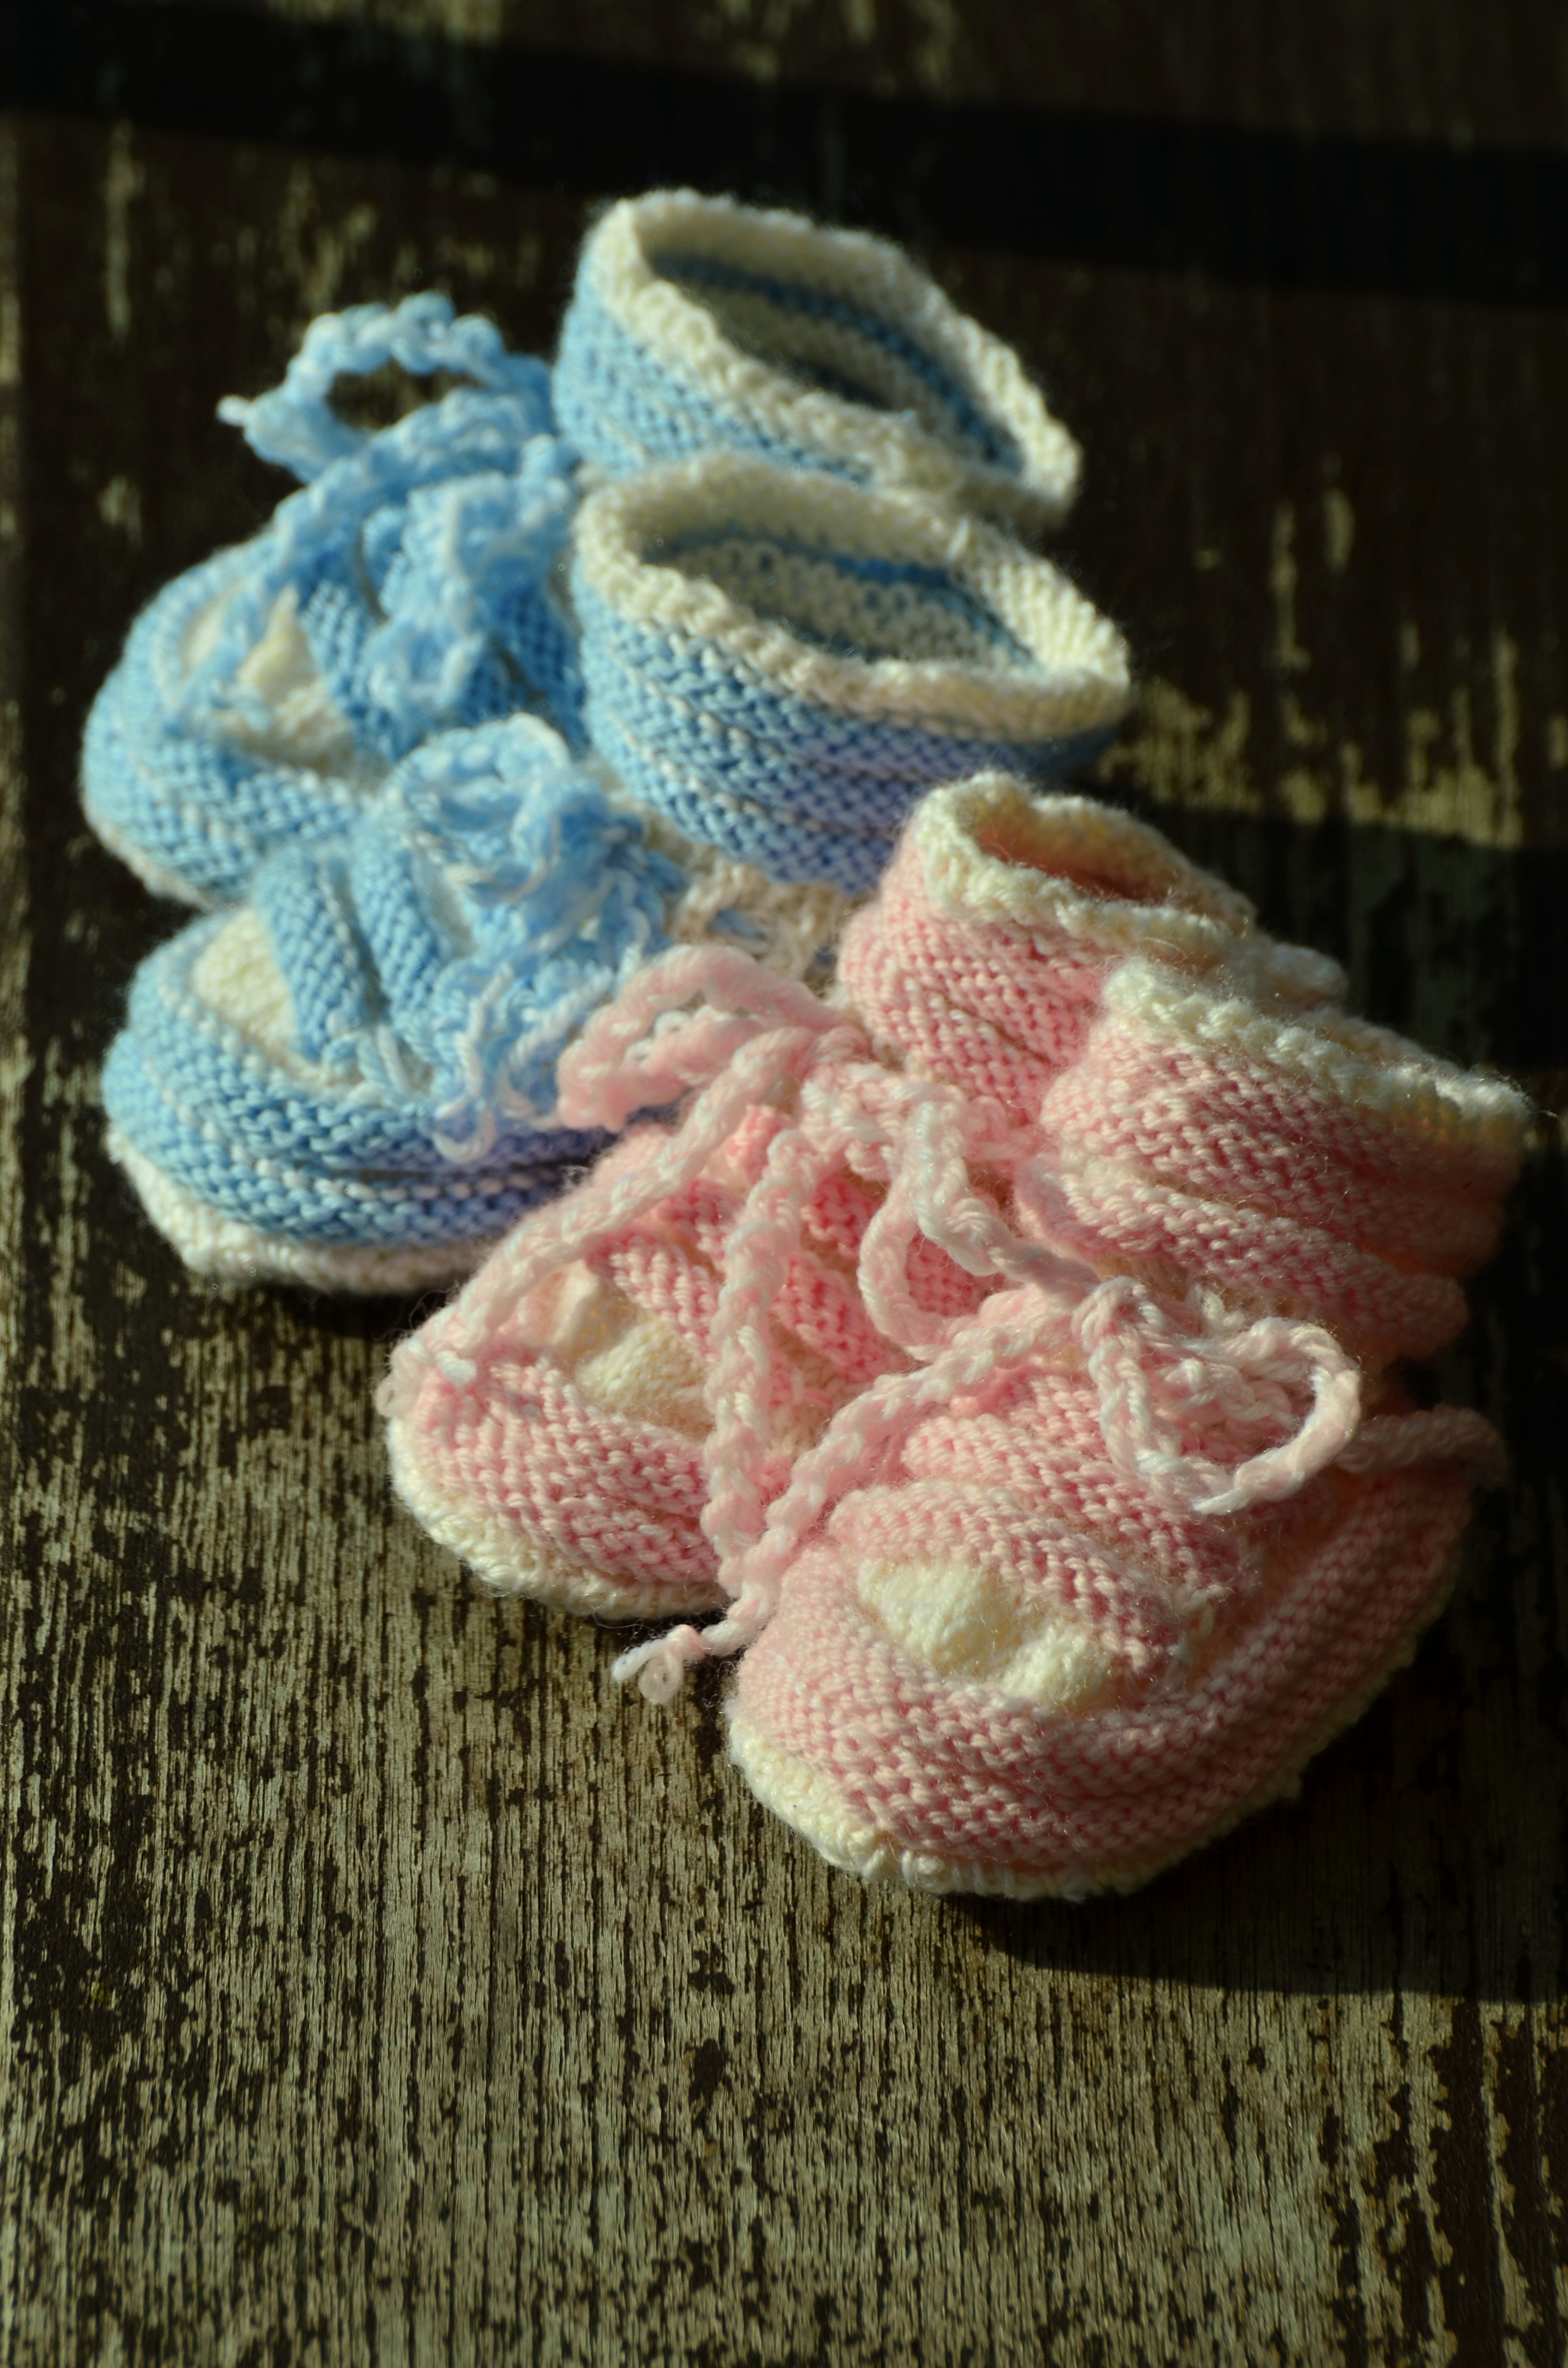
flower, petal, gift, pattern, blue, pink, baby, wool, thread, crochet, knitting, textile, art, knitted, greeting, twins, birth, baby shoes, hand labor, birth announcement